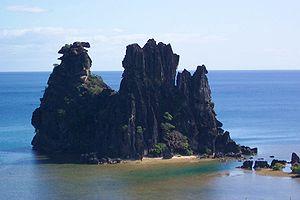
Hienghène est une commune française de Nouvelle-Calédonie, en Province Nord, située au nord-est de la Grande Terre, à environ 5 heures de route de Nouméa, à 63 km au sud-est de Pouébo, à 42 km au nord-ouest de Touho et à 70 km de Poindimié.
La Nouvelle-Calédonie a connu pendant longtemps, et encore aujourd'hui sous certains aspects, une activité touristique assez marginale malgré des atouts indéniables liés à la diversité de ses paysages, à l'importance de ses lagons, à son climat favorable ou à son fort aspect multiculturel.